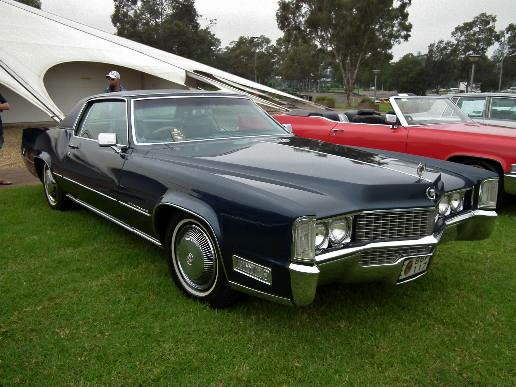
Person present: No